Central Training Institute Jabalpur

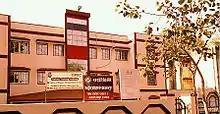
Central Training Institute building

Courses for technical training for engineers in the power sector include: Power Purchase and Power Trading; SCADA and Distribution Automation; Protection Systems in a substation; Energy Conservation and Energy Auditing; High Voltage Distribution System; Industry Best Practices and Benchmarking Power Sector Performance; Availability Based Tariff (ABT) and Open Access; Automation and Information Technology in the Power Sector; Enterprise Resource Planning (ERP) and its implementation in the Power Sector; SMART GRID technology and application; IT Security in DISCOM; GIS applications in Power distribution; and the SCADA Security system.